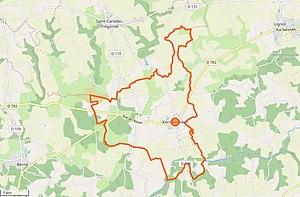
Cette carte a été créée à partir des données du projet openstreetmap. This map was created from OpenStreetMap project data, collected by the community. This map may be incomplete, and may contain errors. Don't rely solely on it for navigation.
Kernascléden [kɛʁnaskledɛn] est une commune française située dans le département du Morbihan, en région Bretagne.